Montero (Call Me by Your Name)

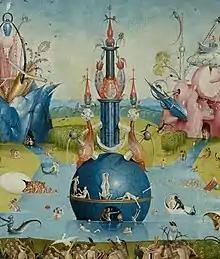
Detail from "The Garden of Earthly Delights", one of the works cited by director Tanu Muino as an inspiration for the imagery in the music video for "Montero (Call Me by Your Name)".

The music video for "Montero (Call Me by Your Name)" was directed by Ukrainian music video director Tanu Muino and Lil Nas X and was released along with the single. Shot over two days in February 2021, it features Lil Nas X as various characters in biblical and mythology-inspired scenes. While in Los Angeles, Muino expressed her interest in working with Lil Nas X to Columbia Records; the label contacted her in late January 2021 while she was working on the music video for Cardi B's "Up". She spent two weeks on pre-production with her collaborators before shooting with Lil Nas X. Muino drew inspiration from Dante's "Inferno" and paintings by Hieronymus Bosch, including "The Garden of Earthly Delights"—a triptych depicting heavenly and hellish imagery and the Last Judgment. It was Muino's first video as co-director, part of which was done remotely via Zoom after she had falsely tested positive for COVID-19. Anthony H. Nguyen was responsible for the make-up in the video while the hairstyling was done by Evanie Frausto. Visual effects for the music video were done by Mathematic, a French animation studio based in Paris, in a process that took seven weeks. They opted for a video game-inspired look in order to spread a "message of tolerance".